Battle of Authion

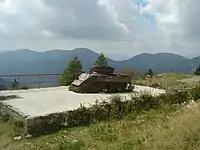
M5 Stuart lost during the battle and preserved as a monument at Cabanes-Vieilles.

At 09:15 on 10 April 1945, the French artillery stationed in Peira Cava, systematically shelled Fort de la Forca. The destruction wrought on this objective was relatively limited. The projectiles were of insufficient size to have any significant effect on the well-protected concrete structures.